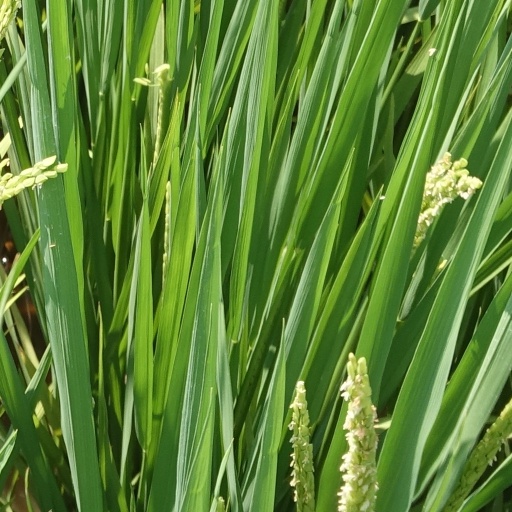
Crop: rice